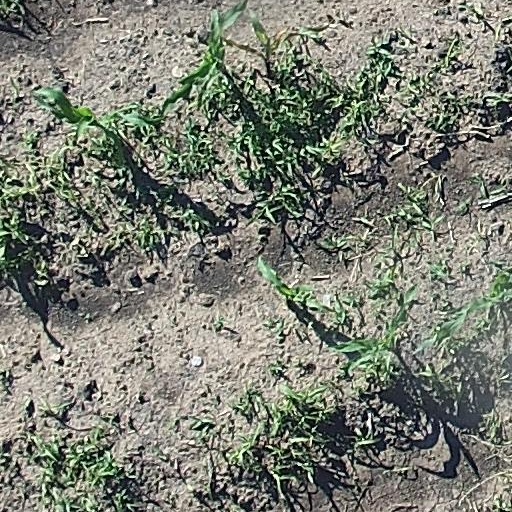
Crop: maize; corn